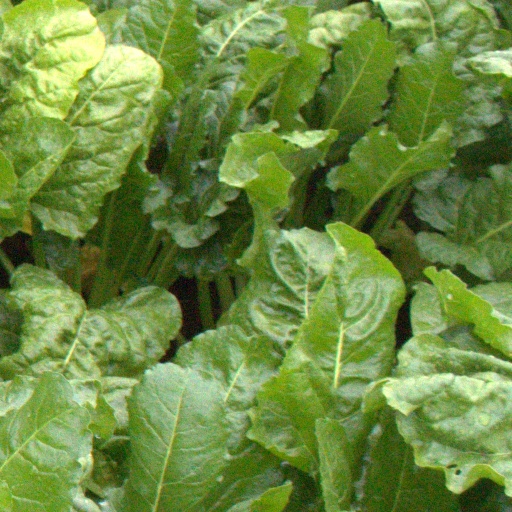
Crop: sugar beet